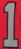
Number: 1